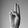
ASL letter: U